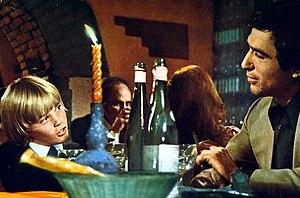
Renato Cestiè, né à Rome le 11 janvier 1963, est un acteur de cinéma italien.